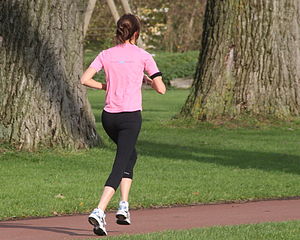
Jogging
En kvindelig jogger.
Jogging er løb i langsomt og let tempo. Hovedformålet er at øge konditionen med mindre stress end ved hurtigt løb eller konkurrencer. En af fortalerne for jogging som en del af træningen til eliteløber var løbetræneren Arthur Lydiard.